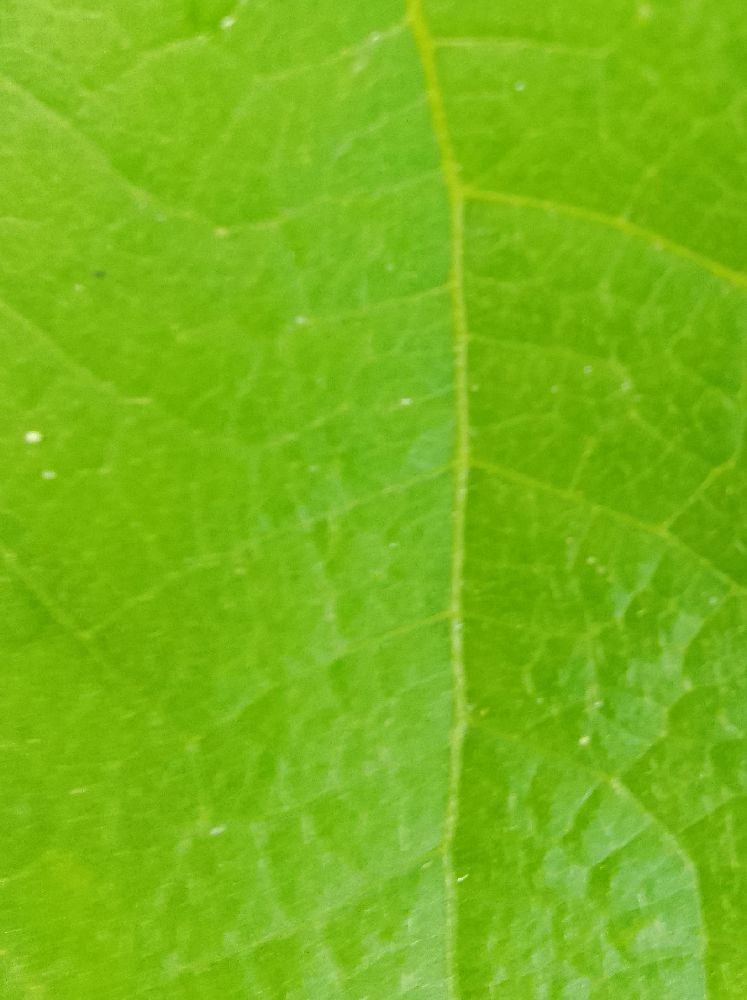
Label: healthy